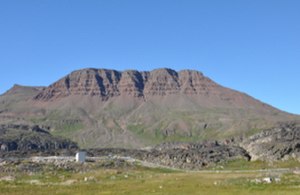
Qeqertarsuaq
Lyngmarksfjeldet i Qeqertarsuaq
Qeqertarsuaq er navnet på en havn og en by på sydkysten af øen Disko i Qeqertalik Kommune i Vestgrønland.